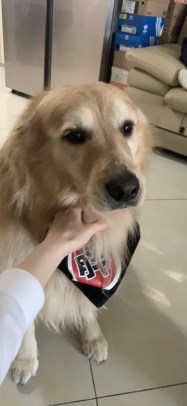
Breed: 5355-n000126-golden_retriever